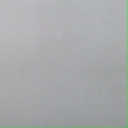
अक्षर: द